List of mammals of Guinea

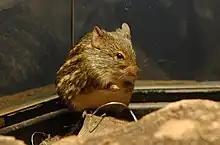
Typical striped grass mouse

Rodents make up the largest order of mammals, with over 40% of mammalian species. They have two incisors in the upper and lower jaw which grow continually and must be kept short by gnawing. Most rodents are small though the capybara can weigh up to .